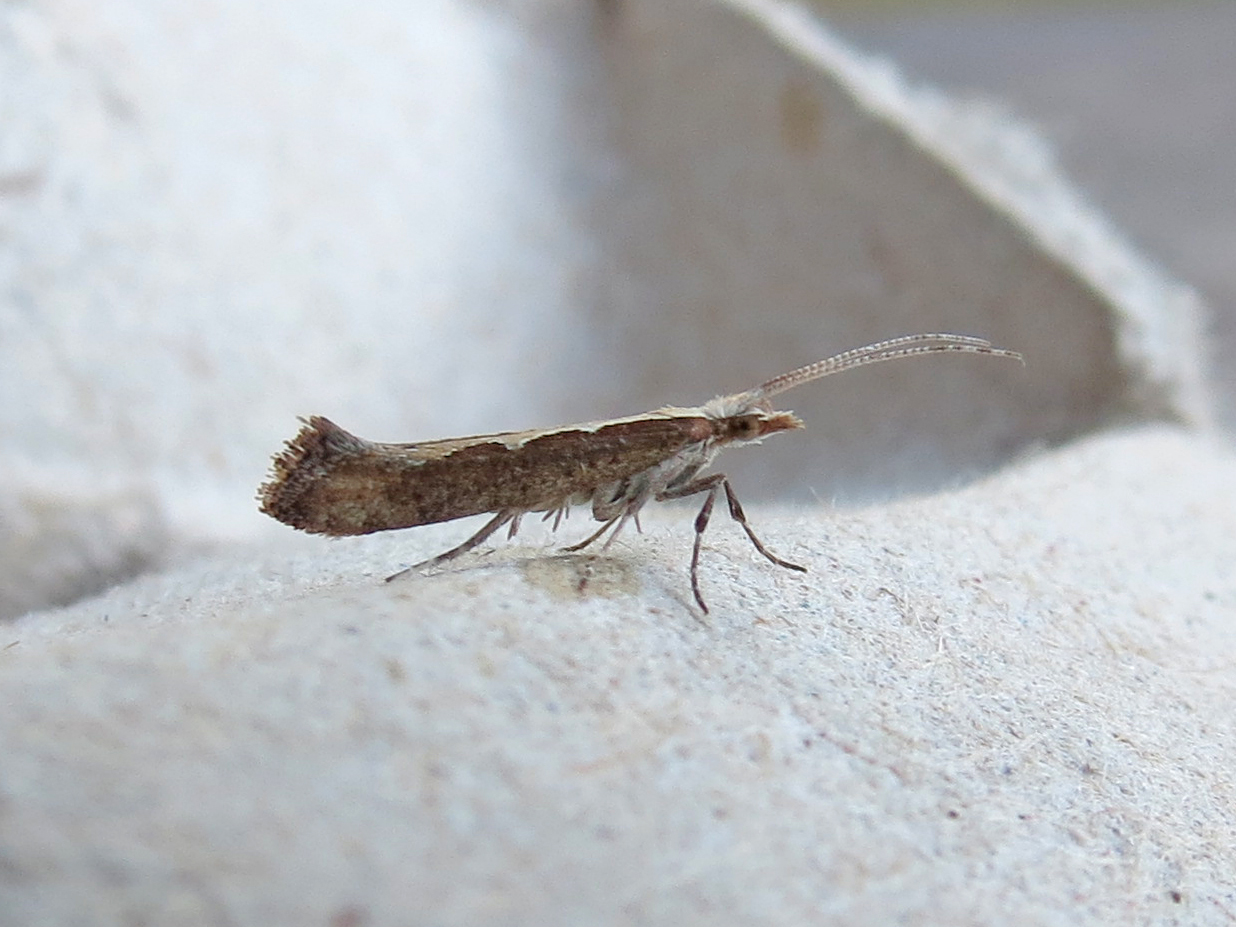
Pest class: diamondback_moth